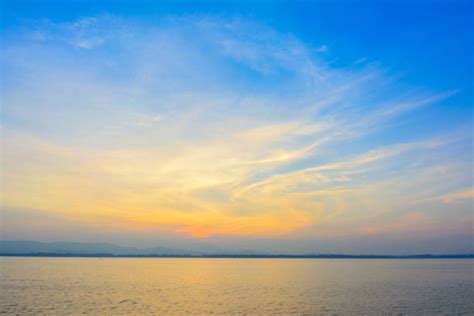
Weather: sun or clear